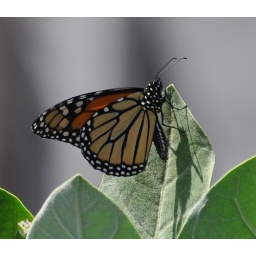
Monarch butterfly perched on a giant milkweed plant in my garden.